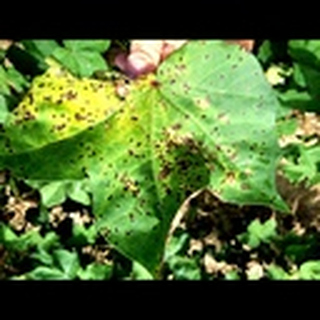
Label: cotton_target_spot